William Claiborne

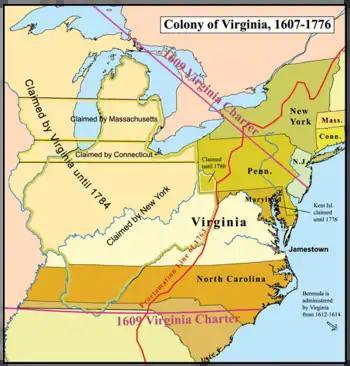
Map of the Virginia colony showing its location relative to the proprietary colony, Province of Maryland controlled by Lord Baltimores of the Calvert family.

Claiborne was born in Crayford parish in the county of Kent in England to Sarah Smith James, the widowed daughter of a London brewer, and was baptised on August 10, 1600. His father, Thomas Clayborn, was an alderman and lord mayor from King's Lynn, Norfolk, who made his living as a small-scale businessman involved in a variety of industries, including the salt and fish trades. His elder half brother may have been Sir Roger James, a shareholder in the Virginia Company of London. The family name have various alternate spellings, as was common in the day, including Cleburn, Cleyborne, or Claiborne (the last of which he later adopted). William Claiborne was the younger of two sons. The family's business was not profitable enough to make it rich, and so Claiborne's older brother was apprenticed in London, becoming a merchant involved in hosiery and, eventually, the tobacco trade. He entered Pembroke College at the University of Cambridge on May 31, 1617.